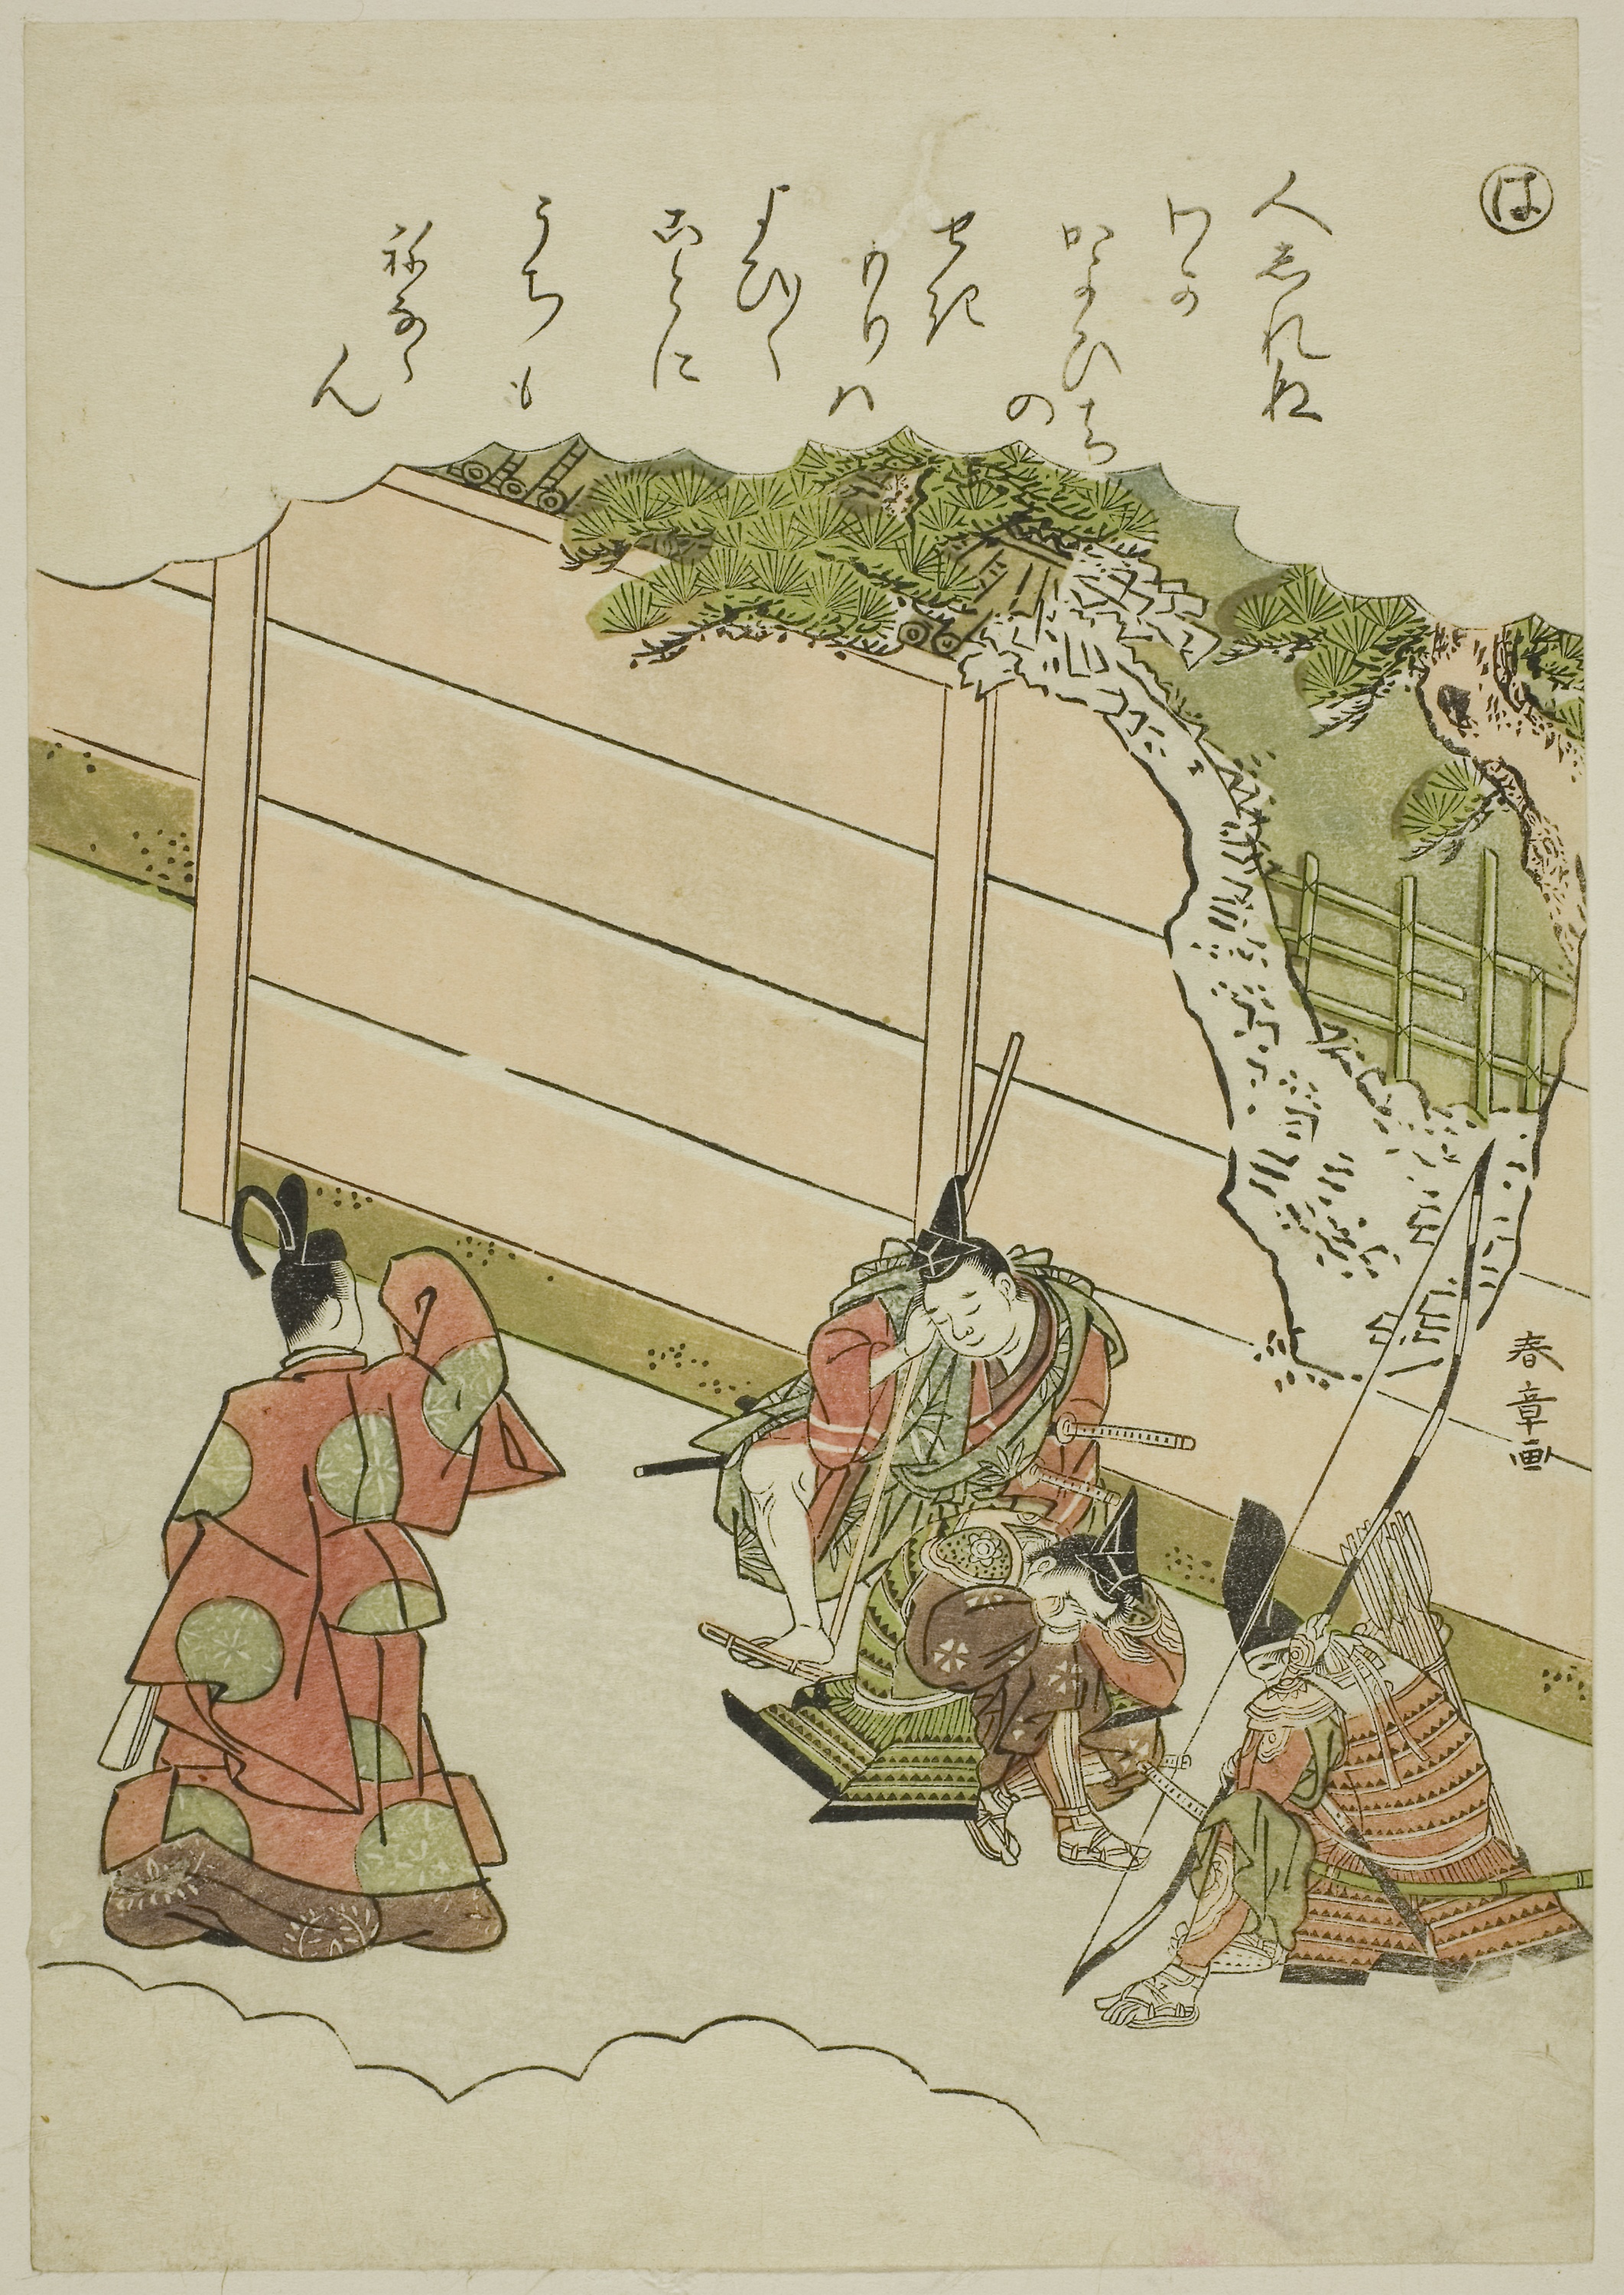
illustration, botany, art, painting, map